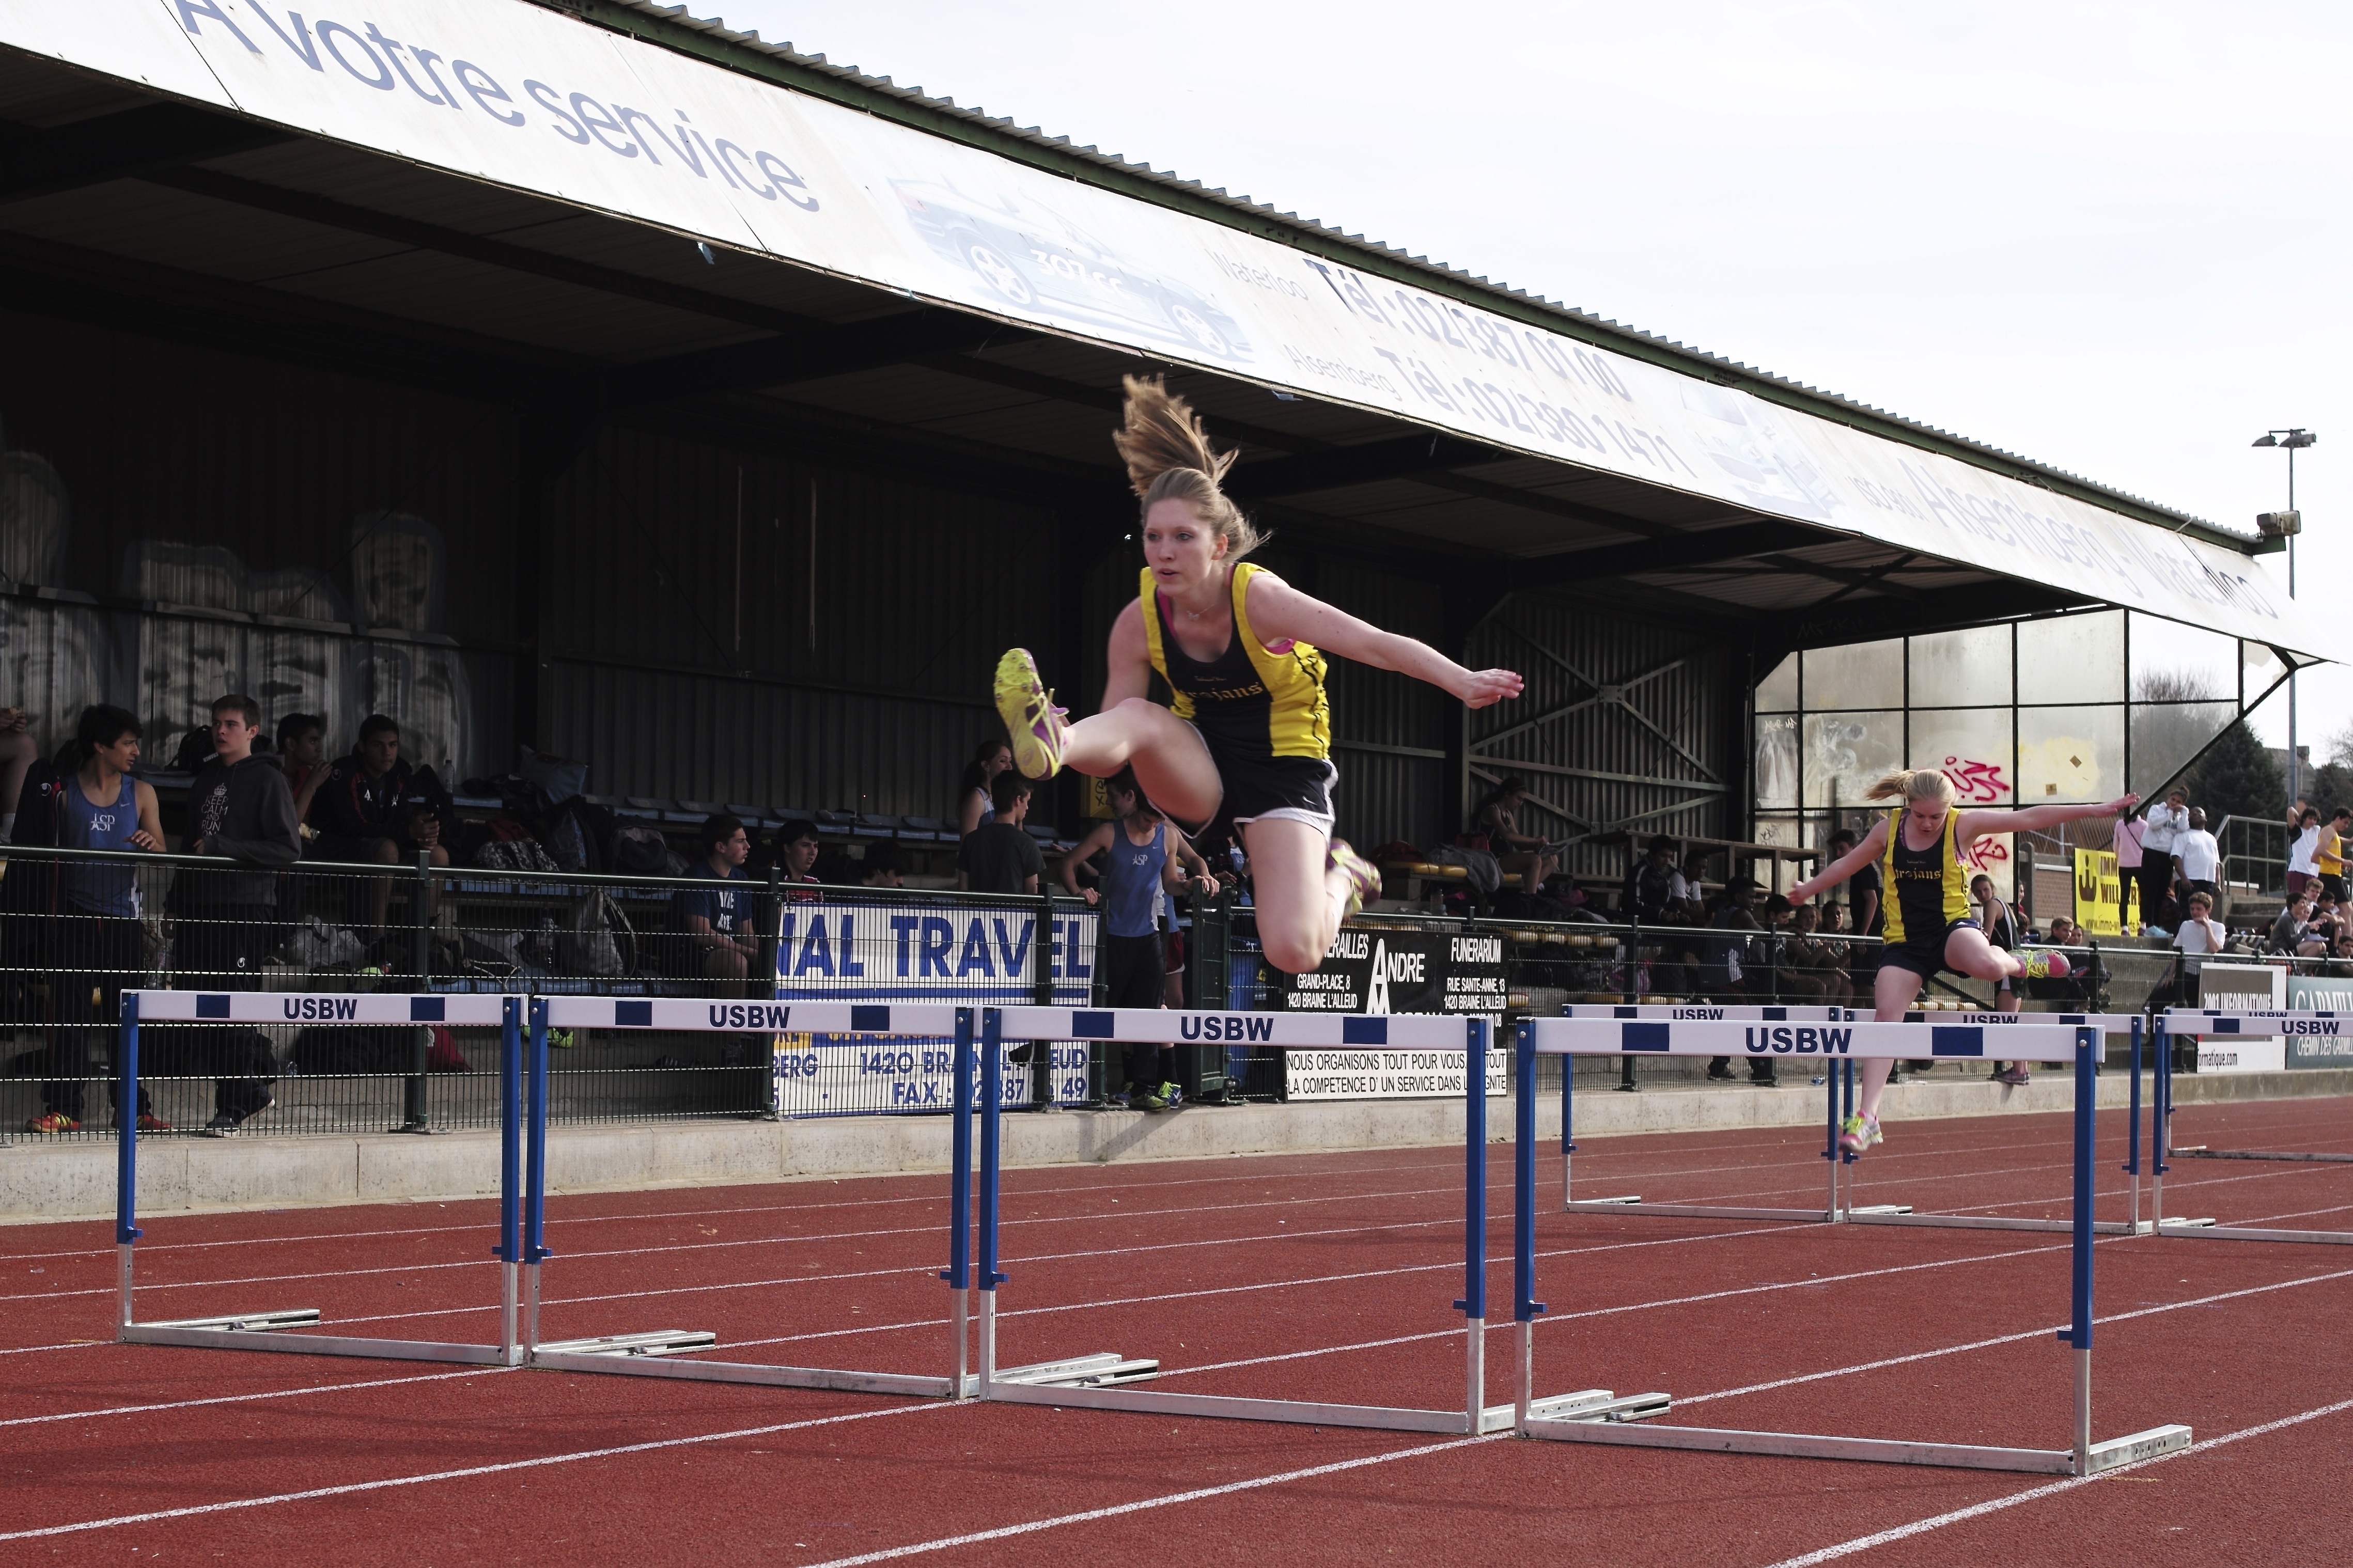
person, girl, track, sport, boy, running, run, recreation, jumping, runner, belgium, race, competition, team, sports, championship, highschool, athletics, meet, waterloo, sprint, trackfield, hurdles, trackandfield, hurdle, hurdling, physical exercise, outdoor recreation, human action, modern pentathlon, track and field athletics, high jump, 110 metres hurdles, 100 metres hurdles, obstacle race